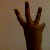
The image shows a hand gesture representing the number 6 in Indian Sign Language.